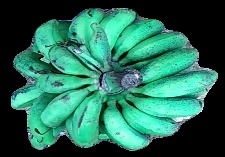
Variety: rasbale
Grade: grade3